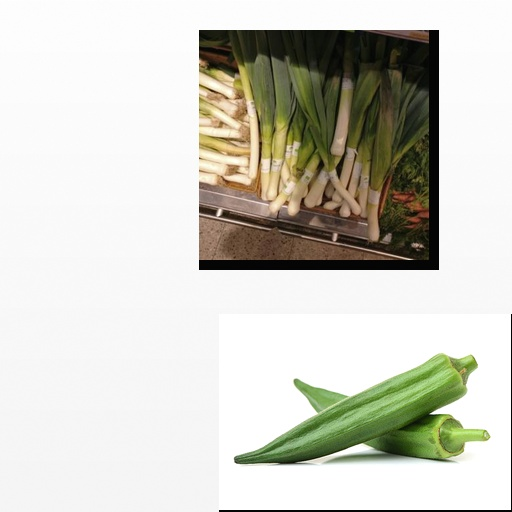
Food items: leek, okra